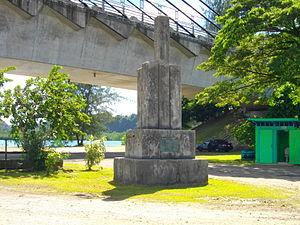
Le pont de Koror-Babeldaob, aussi appelé pont de l'amitié Japon-Palaos ou encore pont K-B, est un pont à haubans en béton armé. Il est situé aux Palaos, un pays d'Océanie situé à l'est des Philippines, au nord de l'Indonésie et à l'ouest des États fédérés de Micronésie, et relie l'île de Koror à celle de Babeldaob depuis le 11 janvier 2002, date de son inauguration. Construit de novembre 1999 à octobre 2001 grâce à des fonds japonais, il remplace l'ancien pont à poutres en porte-à-faux en béton précontraint terminé en avril 1977 et qui s'est soudainement effondré le 26 septembre 1996 en tuant deux personnes et en blessant quatre autres. À la suite de cet accident, un pont provisoire flottant a été mis en place afin de rétablir la liaison entre Koror, la plus grande ville du pays, et Babeldaob, sa plus grande île, où se trouve l'aéroport international Roman-Tmetuchl.